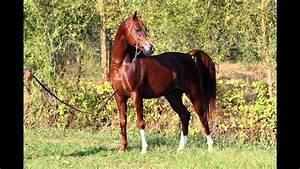
horse